Fremont Solstice Parade

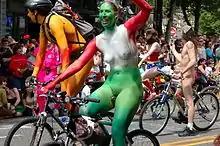
Solstice Cyclists, 2005

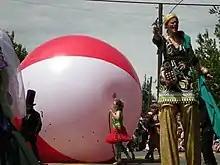
Stilter and giant beach ball, 2009

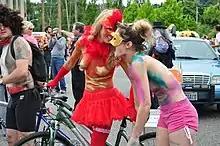
Cyclists before the parade, 2012

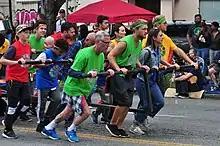
Hauling a float, 2019

The Fremont Solstice Parade is an annual event that occurs each June in Seattle, Washington, United States.